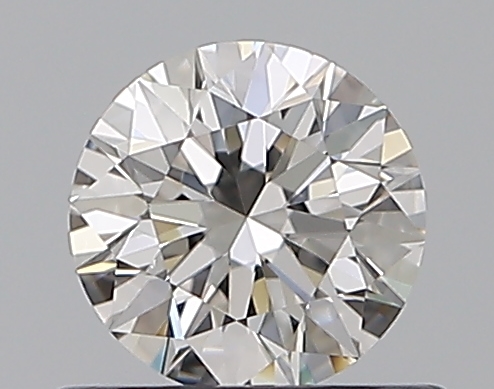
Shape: round
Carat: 0.5
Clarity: VS2
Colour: G
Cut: EX
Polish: EX
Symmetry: EX
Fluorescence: N
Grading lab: GIA
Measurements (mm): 5.04 x 5.07 x 3.18